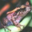
Label: frog